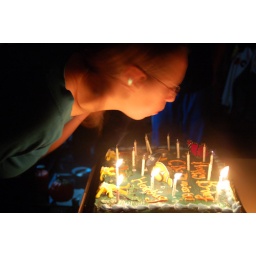
To Caitlin. Ellen got her a finding Nemo cake and I stuck a huge butterfly in it.